Spirit (Leona Lewis album)

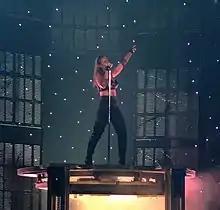
Lewis performing "Run" on The Labyrinth in 2010

The release of the album marked Lewis as the first winner of a major television talent show to be given a global launch with a debut album. "Spirit" was re-released on 17 November 2008 in the UK following the release of "Forgive Me". It also features "Misses Glass" from the American version of the album, and Lewis's cover of Snow Patrol's "Run". In addition to the extra tracks, the deluxe featured a DVD containing all of Lewis's music videos to date except the video for "Run". The deluxe edition was released on 3 February 2009 in the US, including two out of three of her b-sides as well as the single mix for "Run", which is 34 seconds shorter than the international album version. The accompanying DVD includes all of Lewis's music videos, with the exception of "A Moment Like This", along with a live video of "I Will Be".